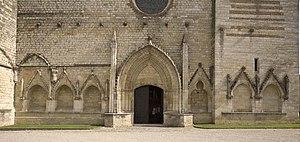
L'église Saint-Laurent de Fleurance est une église catholique située à Fleurance, en France.
Fleurance est une commune française située dans le département du Gers en région Occitanie.